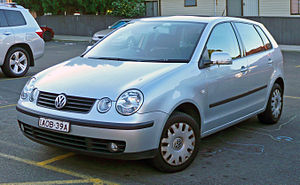
Facelift
Et facelift er i bilbranchen optiske og/eller tekniske modifikationer på en given køretøjsmodel.